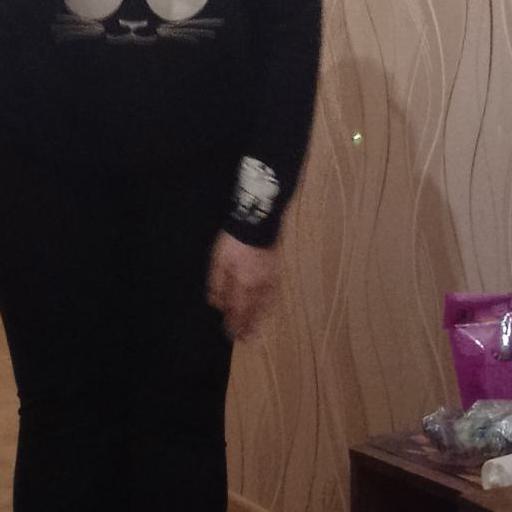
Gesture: no_gesture